Before You Know It (2013 film)

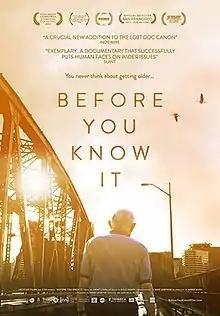
Film poster

Before You Know It is a 2013 documentary directed by PJ Raval following the lives of three gay seniors as they navigate the adventures, challenges and surprises of life and love in their golden years. Formerly known lovingly as "Untitled Gay Retiree Documentary".